NBC Radio Network

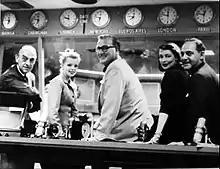
"Monitor" Sunday hosts in Radio Central, . Left-right: Frank Gallop, "Monitor Medley Girl" Lorna Lynn, Dave Garroway, "Miss Monitor" Tedi Thurman and Ben Grauer.

As a result of the defections, CBS boasted in 1949 of having sixteen of the twenty top rated programs. The consequences carried over to television, where CBS maintained its newfound dominance for decades. Paley personally worked to woo the performers, while Sarnoff professed his indifference to the defections, stating at an annual meeting that "Leadership built over the years on a foundation of solid service cannot be snatched overnight by buying a few high-priced comedians. Leadership is not a laughing matter." In part due to the talent raids, NBC president Niles Trammell—who had been with NBC since 1929 and RCA since 1933—resigned to help establish WCKT in Miami with the Cox and Knight newspaper families. WCKT signed on with an NBC-TV affiliation, ostensibly as a reward for Trammell's loyalty. The "Paley raids" had other consequences for RCA itself: Sarnoff and Paley (who also headed up Columbia Records) originally agreed to a new phonograph record standard of 33 RPM to replace the long-standing 78 RPM standard. After Jack Benny defected to CBS, Sarnoff rescinded the agreement and began marketing the RCA-developed 45 RPM instead; pressured by record stores and other major labels, RCA eventually agreed to the 33 RPM standard, but the feud risked creating damage to the record industry as a whole.